Boston Port Act

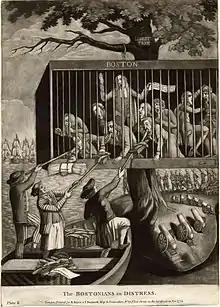
Satirical image depicting three sailors feeding fish to imprisoned Bostonian citizens.

The act was a response to the Boston Tea Party. King George III's speech of March 7, 1774 charged the colonists with attempting to injure British commerce and subvert the constitution. On March 18, Lord North brought in the Port Bill, which outlawed the use of the Port of Boston (by setting up a barricade/blockade) for "landing and discharging, loading or shipping, of goods, wares, and merchandise" until restitution was made to the King's treasury (for customs duty lost) and to the East India Company for damages suffered. In other words, it closed Boston Port to all ships, no matter what business the ship had. It also provided that Massachusetts Colony's seat of government should be moved to Salem and Marblehead made a port of entry. The Act was to take effect on June 1.